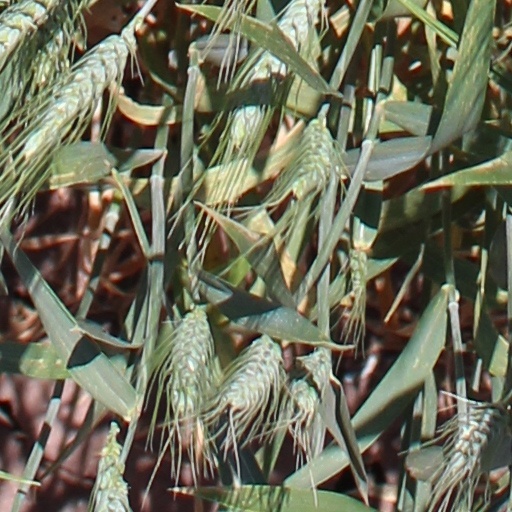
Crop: wheat